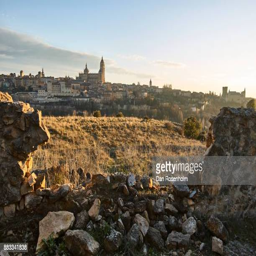
cities , the city with a broken stone wall in the foreground